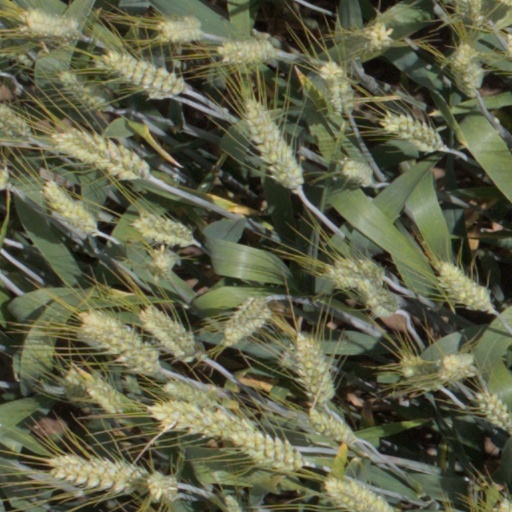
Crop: wheat